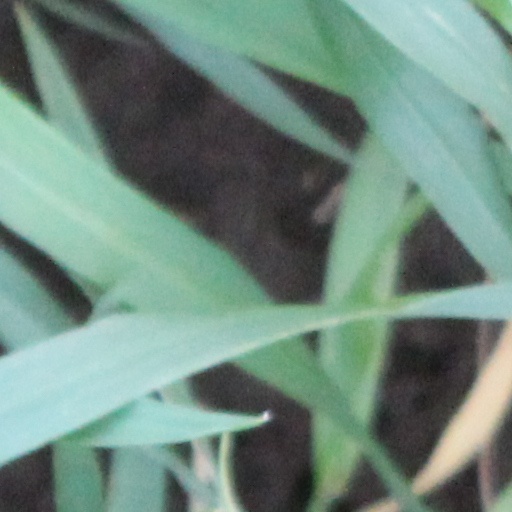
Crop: wheat